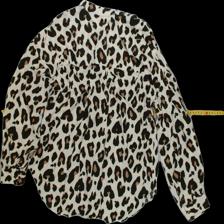
View: back
Type: Blouse
Category: Ladies
Brand: KappAhl
Colors: White
Material: 100% Visc
Pattern: Animal print
Cut: Regular, V-collar
Size: M
Season: All
Trend: No trend
Stains: No
Price range: 50-100
Recommended usage: Reuse